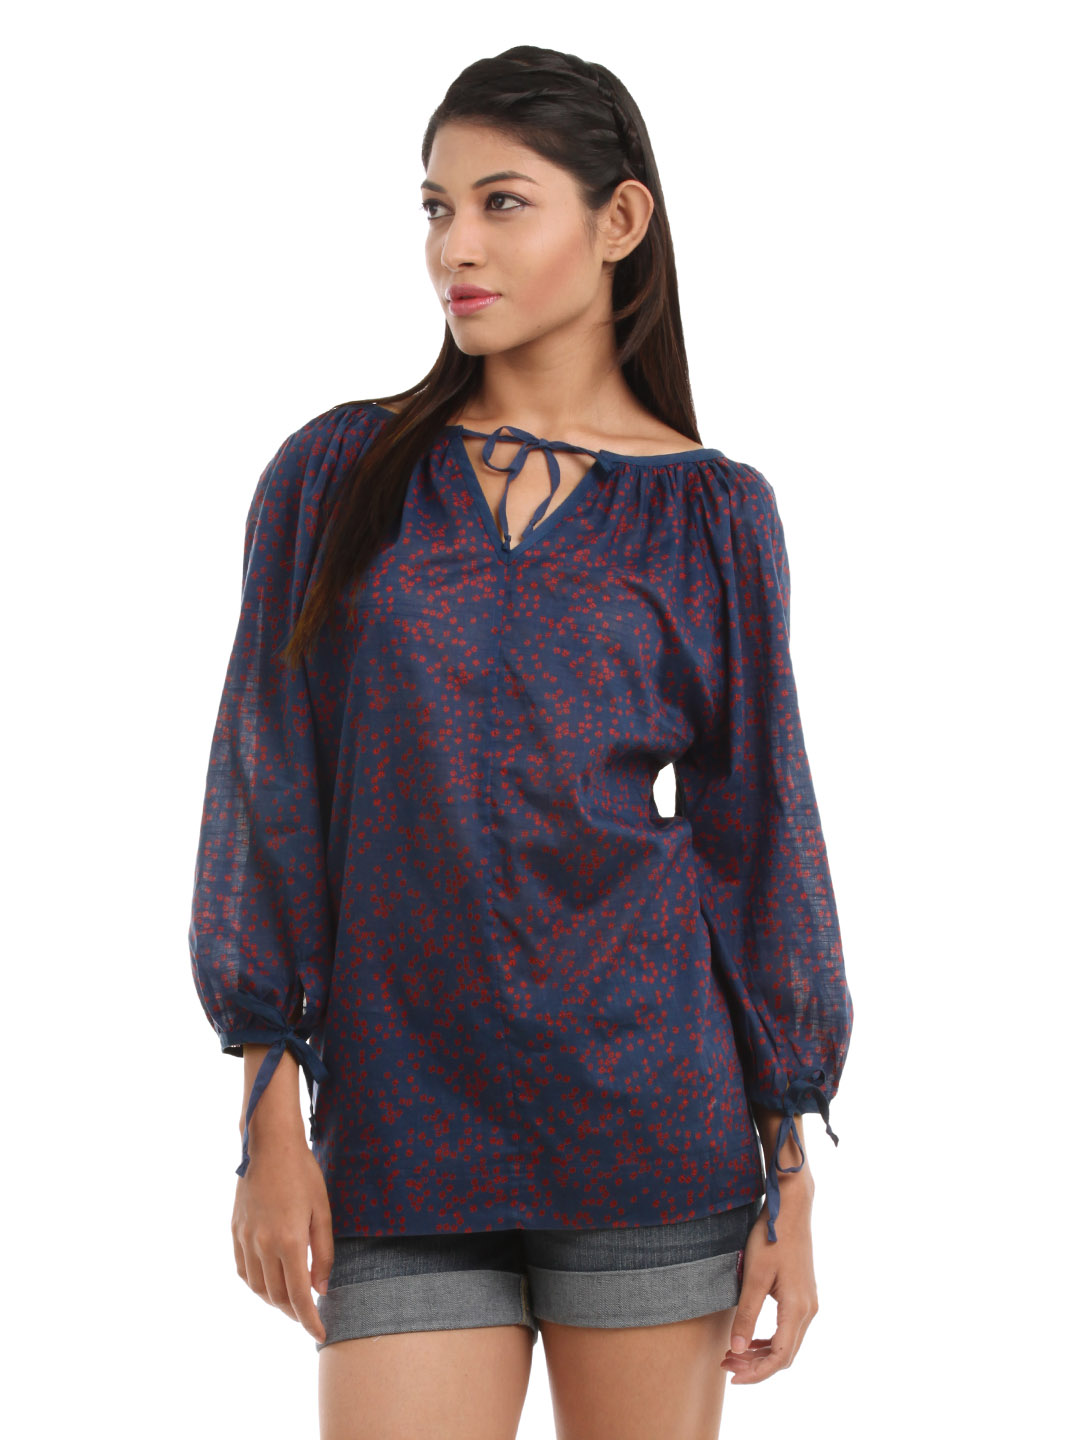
French Connection Women Navy Blue Printed Top
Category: Apparel / Topwear / Tops
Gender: Women
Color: Navy Blue
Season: Summer 2012
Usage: Casual